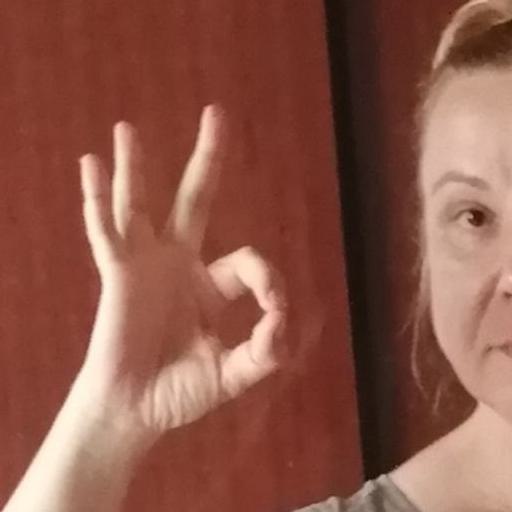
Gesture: ok